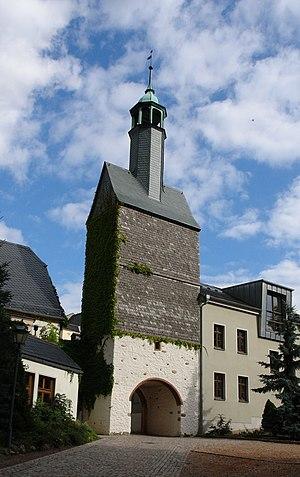
Burgstädt est une ville de Saxe, située dans l'arrondissement de Saxe centrale, dans le district de Chemnitz.